Answer in natural language. Considering the relative positions, is modern black leather chair (marked C) above or below modern black leather chair (marked A)? Choose between the following options: above or below
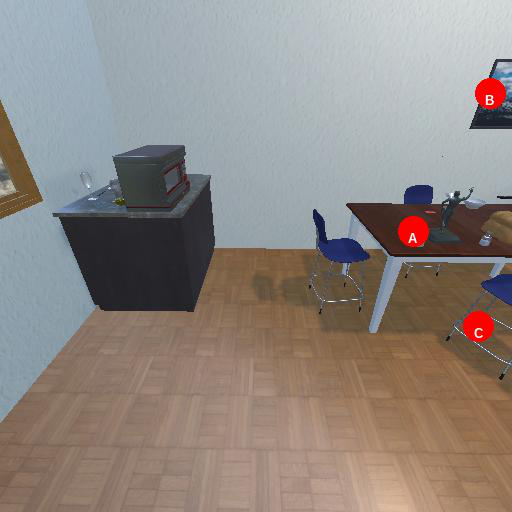
<answer>below</answer>